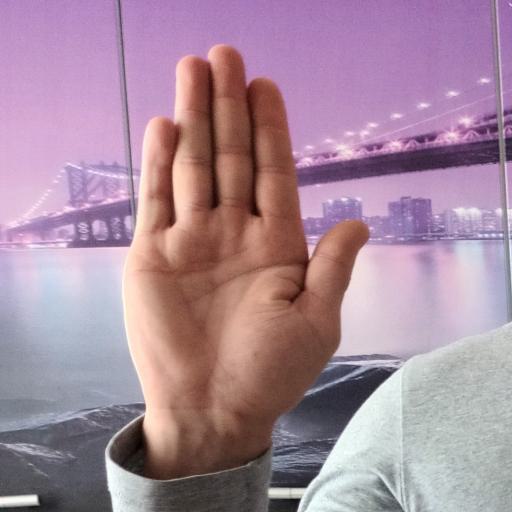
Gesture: stop